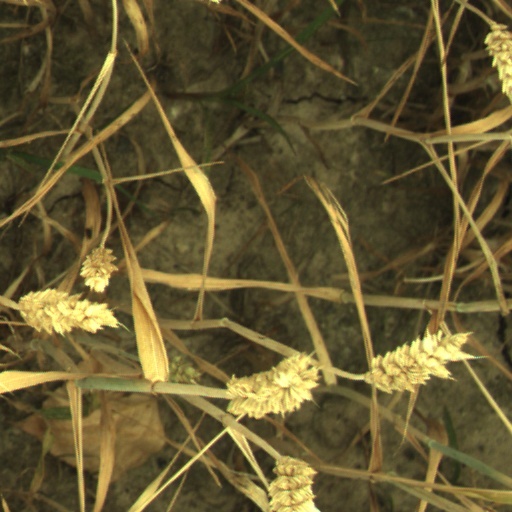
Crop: wheat